Artemis

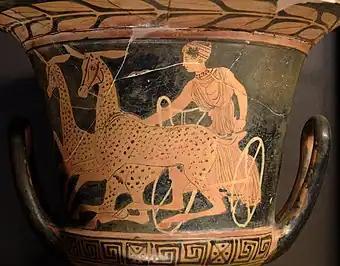
Artemis on her two hind-drawn chariot, Boeotian red-figure kylix, 450–425 BCE, by the Painter of Great Athens. Louvre, Paris.

Aeginaea, probably huntress of chamois or the wielder of the javelin, at Sparta However the word may mean "from the island Aegina", that relates Artemis with Aphaia (Britomartis).